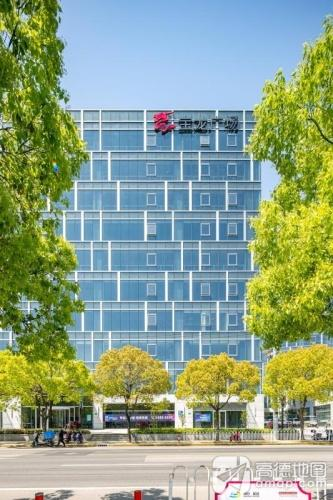
地标名称：吴泾宝龙广场
所在城市：上海市·闵行区